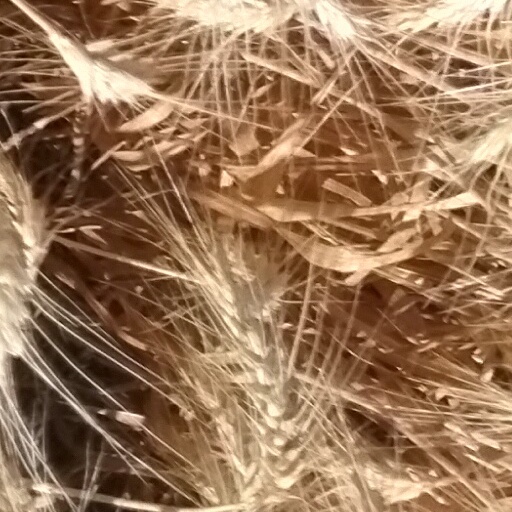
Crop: wheat